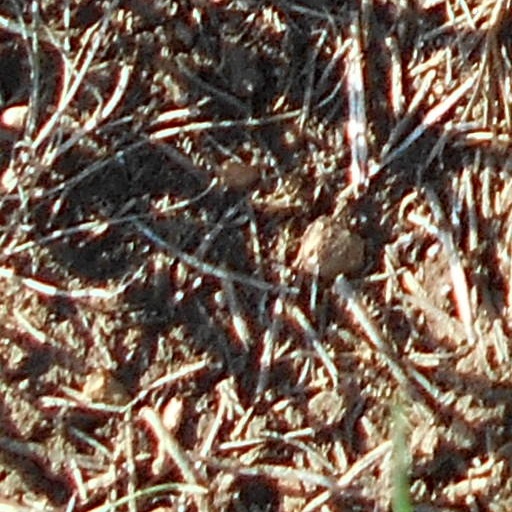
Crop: wheat